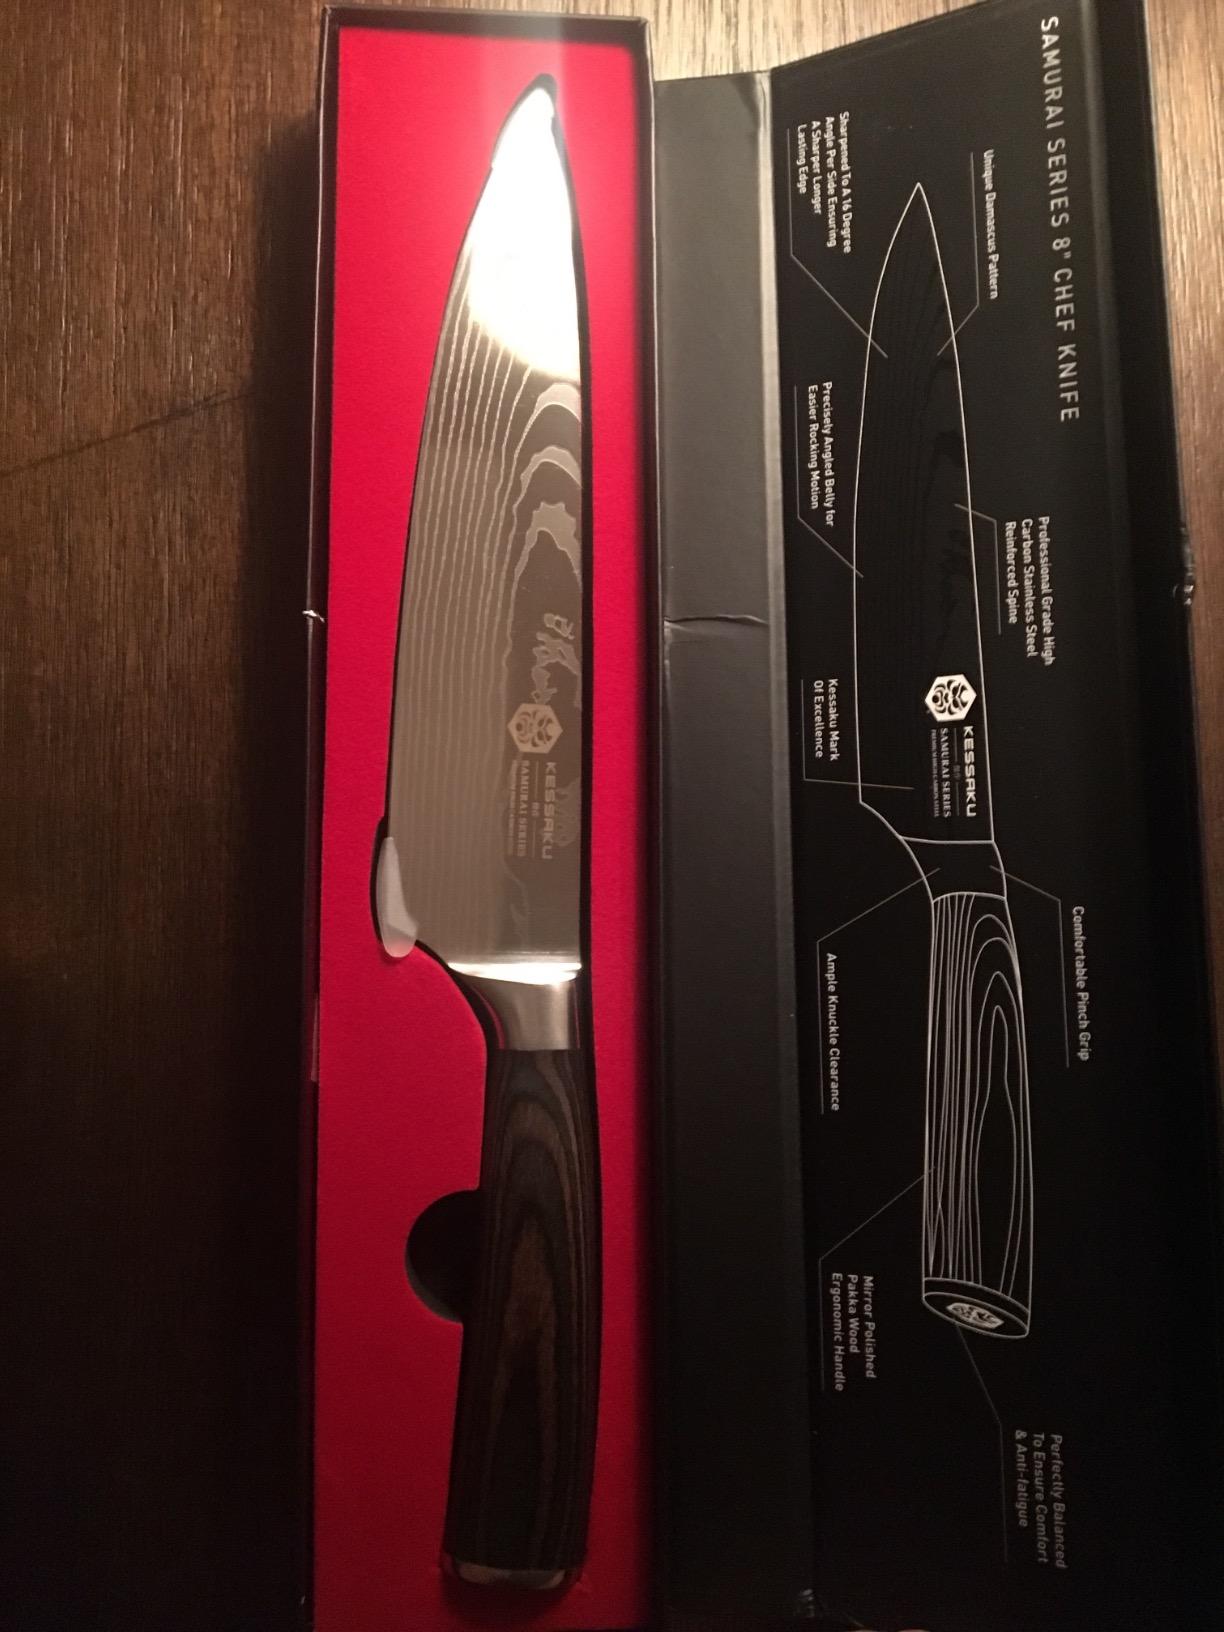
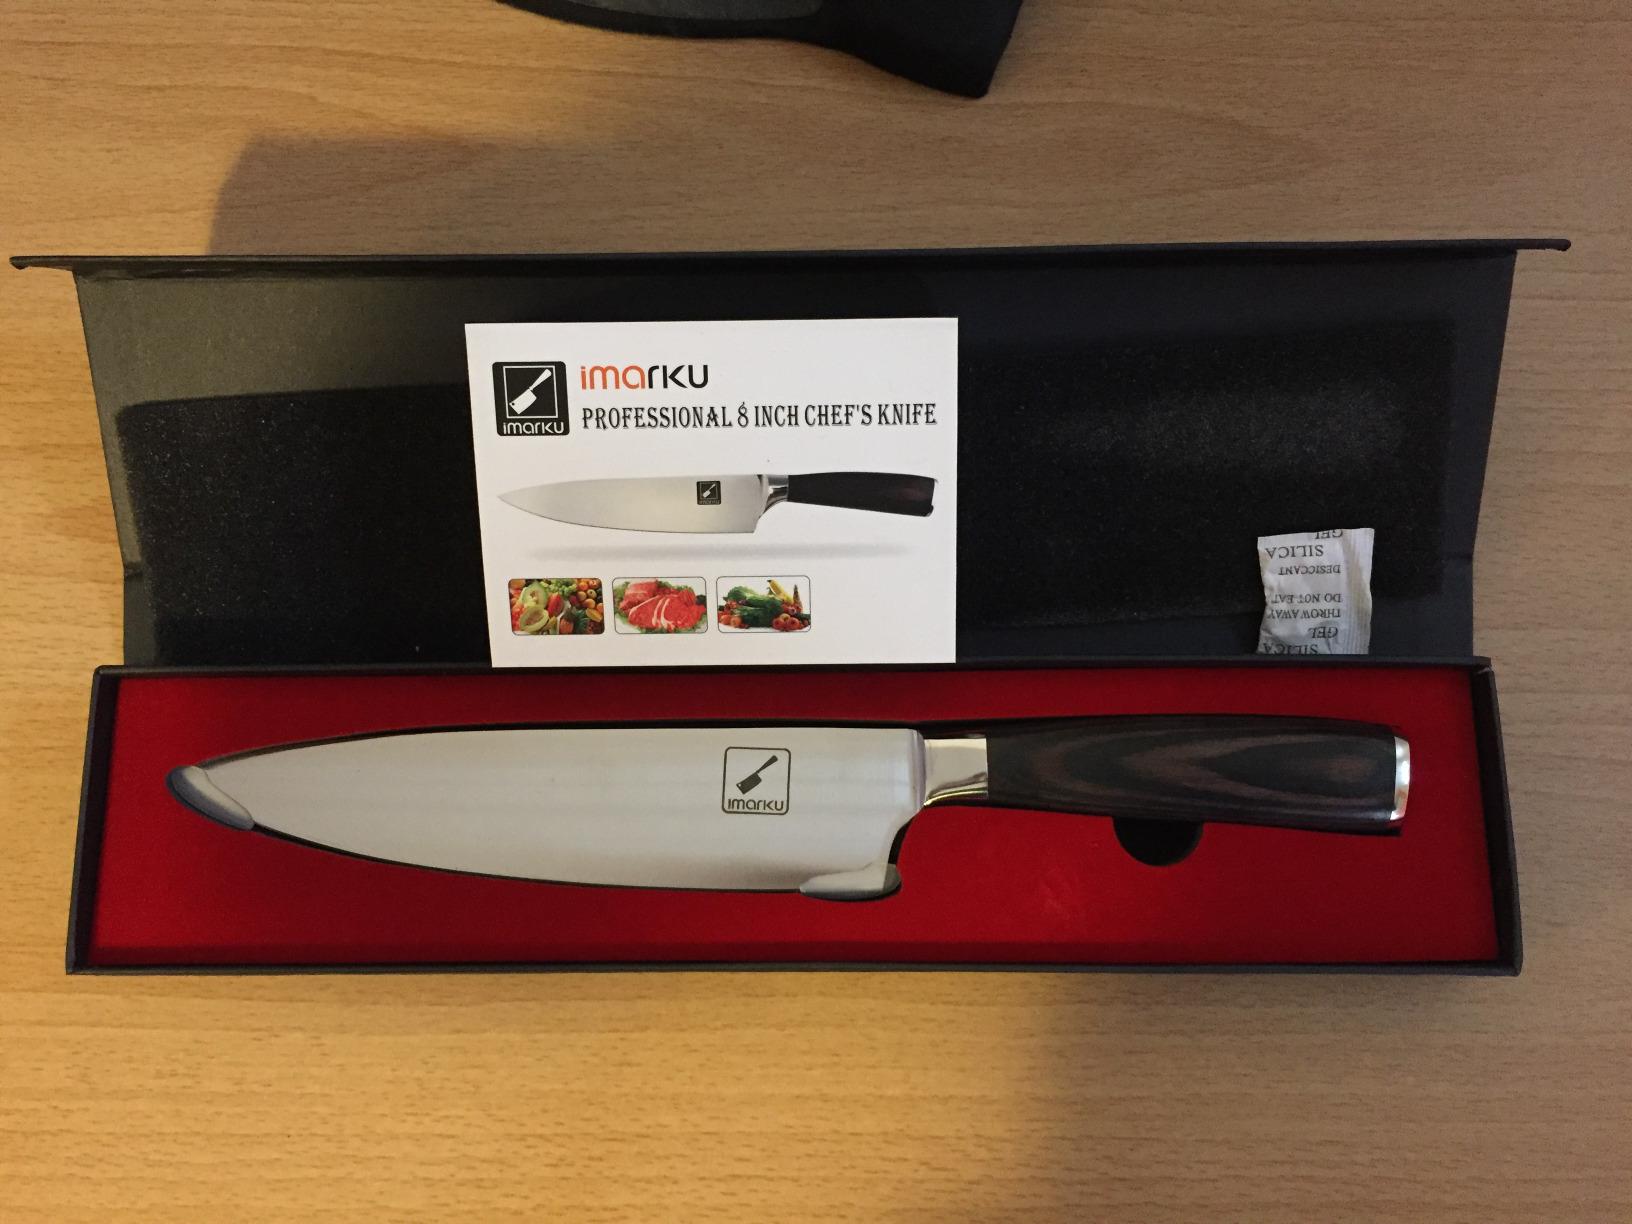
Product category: items_knife
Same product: no